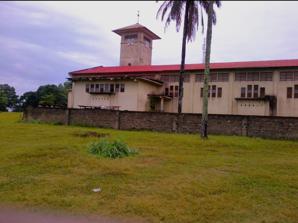
Building: Sainte Marie de Kimwenza
Country: Democratic Republic of the Congo
Year built: 1954
Church in Kinshasa, Democratic Republic of the Congo Saint Mary of Kimwenza French : Sainte Marie de Kimwenza Sainte Marie de Kimwenza in 2012 Location Kimwenza , Mont Ngafula , Kinshasa Country Democratic Republic of the Congo Denomination Catholic History Status Parish Church Dedication Mary Magdalene Architecture Functional status Active Years built 1954 ; 71 years ago ( 1954 ) The Sainte Marie de Kimwenza (meaning " Saint Mary of Kimwenza ") is a Roman Catholic parish church located in the Mont Ngafula commune of the Lukunga District in Kinshasa within the western region of the Democratic Republic of the Congo (DRC). Established in 1954, the mission was initially founded by the Jesuits in 1893, and in 1894, the Sisters of Notre Dame de Namur established a girls' school. The Faculty of Agronomic and Veterinary Science has obtained all necessary official authorizations for its operation, including the acquisition of land opposite the church after a long discernment process. History In 1893, Father Émile Van Hencxthoven , a Jesuit priest, arrived in the western part of the Kwango Mission by the end of May. He later settled in the school colony of Kimwenza , which was then baptized as the "Sainte-Marie colony." Following his settlement, he proposed a stratagem to establish twin missionary outposts along the Kwango Mission's demarcated terrain, seeking to fortify against incursions by Protestant missionaries. This proposal materialized with the founding of the Kisantu station in November 1893, a mere four months hence. Kisantu burgeoned into a strategic center for evangelical pursuits within the Kwango Mission after the abandonment of Kimwenza in 1896 and its formal closure in 1901 through a concordat with the State. The Jesuit apostolate gained considerable influence from Kisantu, becoming a focal point for their missionary efforts. In 1895, Father Van Hencxthoven introduced the concept of secondary outposts, denominated as "chapel farms," which transformed over time into influential hubs for environmental transformation. In 1954, a cadre of Belgian Jesuit fathers started the construction of the Saint Marie parish in Kimwenza. The construction was completed later that year. References